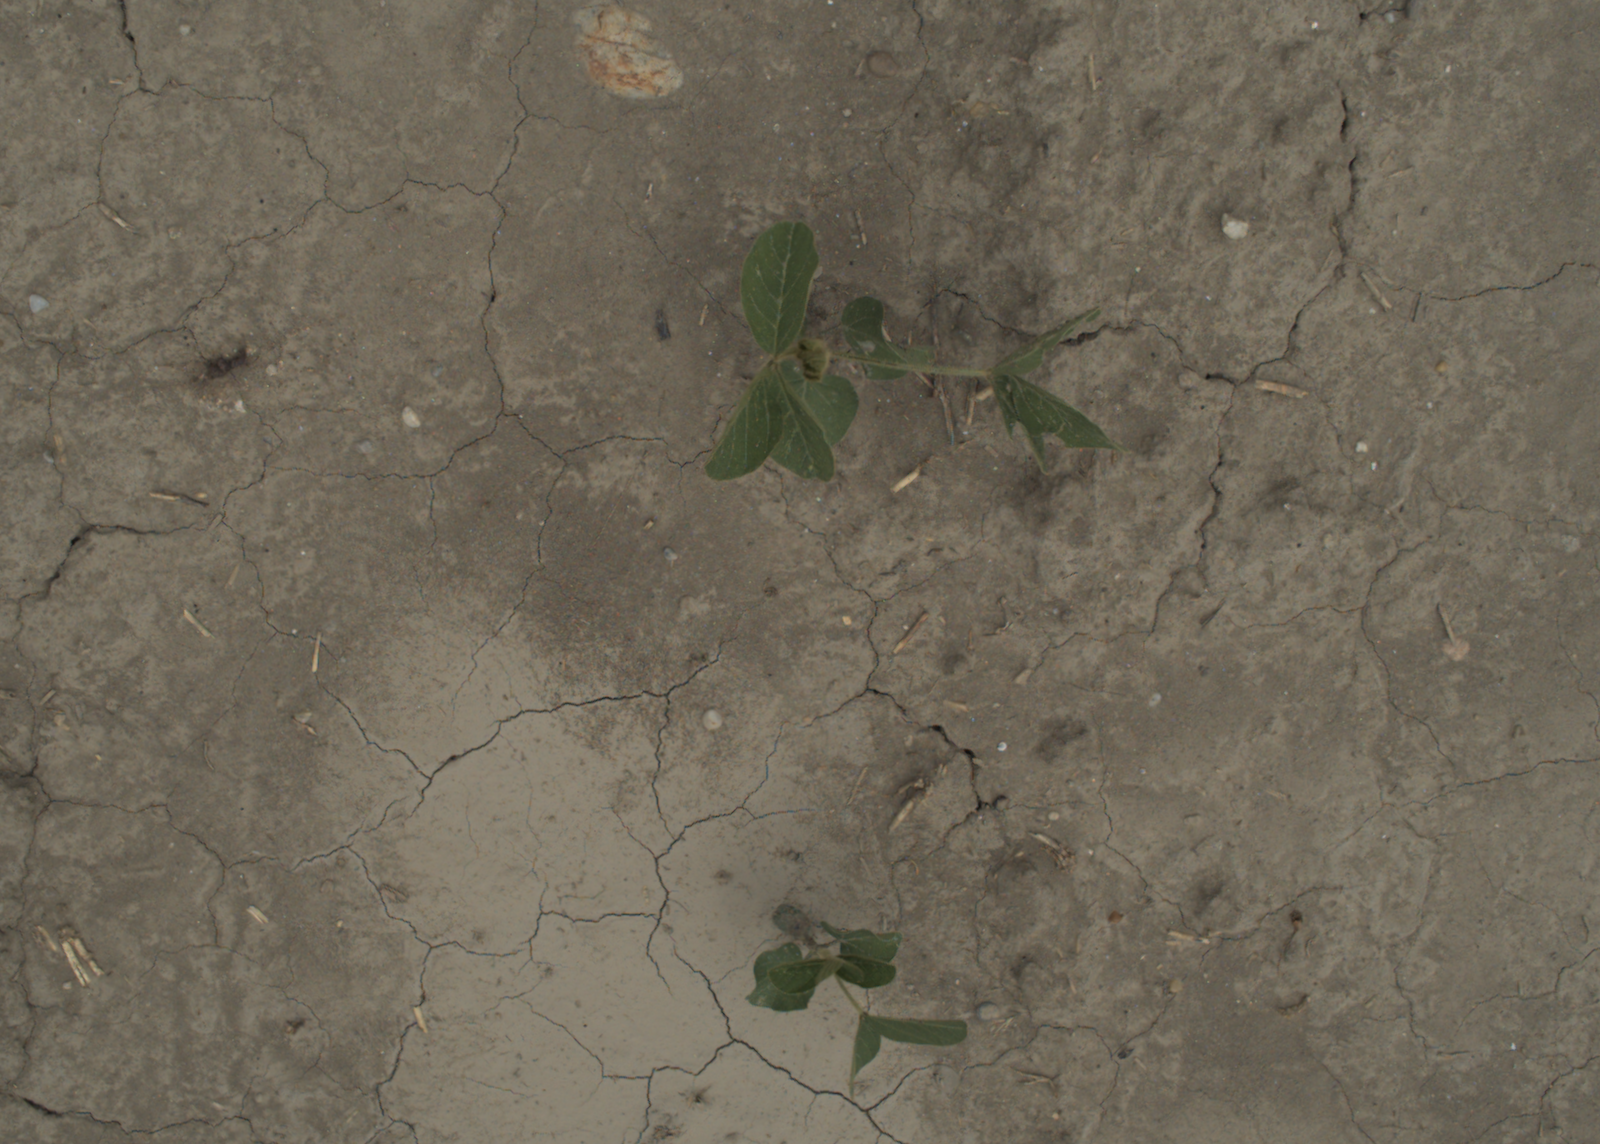
Capture date: 05.07.2021 13:14:15
Weather: cloudy
Wind: medium
Seeding date: 08.06.2021
Plant canopy height (mm): 961